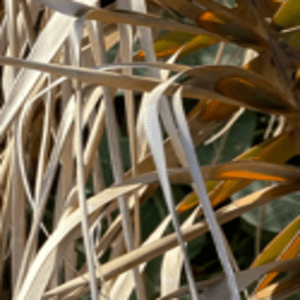
Label: Potassium Deficiency